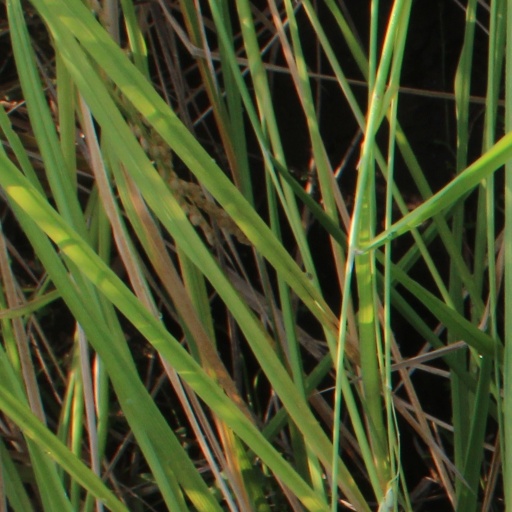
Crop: rice